Ana Rujas

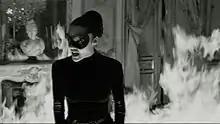
Rujas surrounded by a FX wall of fire on the set of Alice Waddington-directed "Disco Inferno"

Her first big role was in "90-60-90, diario secreto de una adolescente". She featured in "". She portrayed Shaila Dúrcal in the biopic of Rocío Dúrcal. In 2016, she starred in the music video of Zahara, "Caída Libre". She had endorsed the jewelry brand "Aristocrazy". She recently acted in a play, "¿Qué sabes tú de mis tristezas?" ('What do you know about my sorrows?').